Raw bar

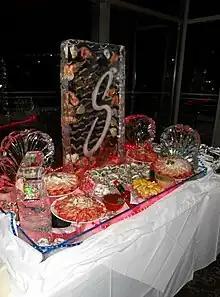
A raw bar at a Shanahan's restaurant

Raw bars exist in various cities in the United States and Mexico. Some bistro-style restaurants offer a raw bar. Some restaurants offer a seasonal raw bar, such as Grand Banks restaurant in New York City and Bagley & Shakespeare in London.